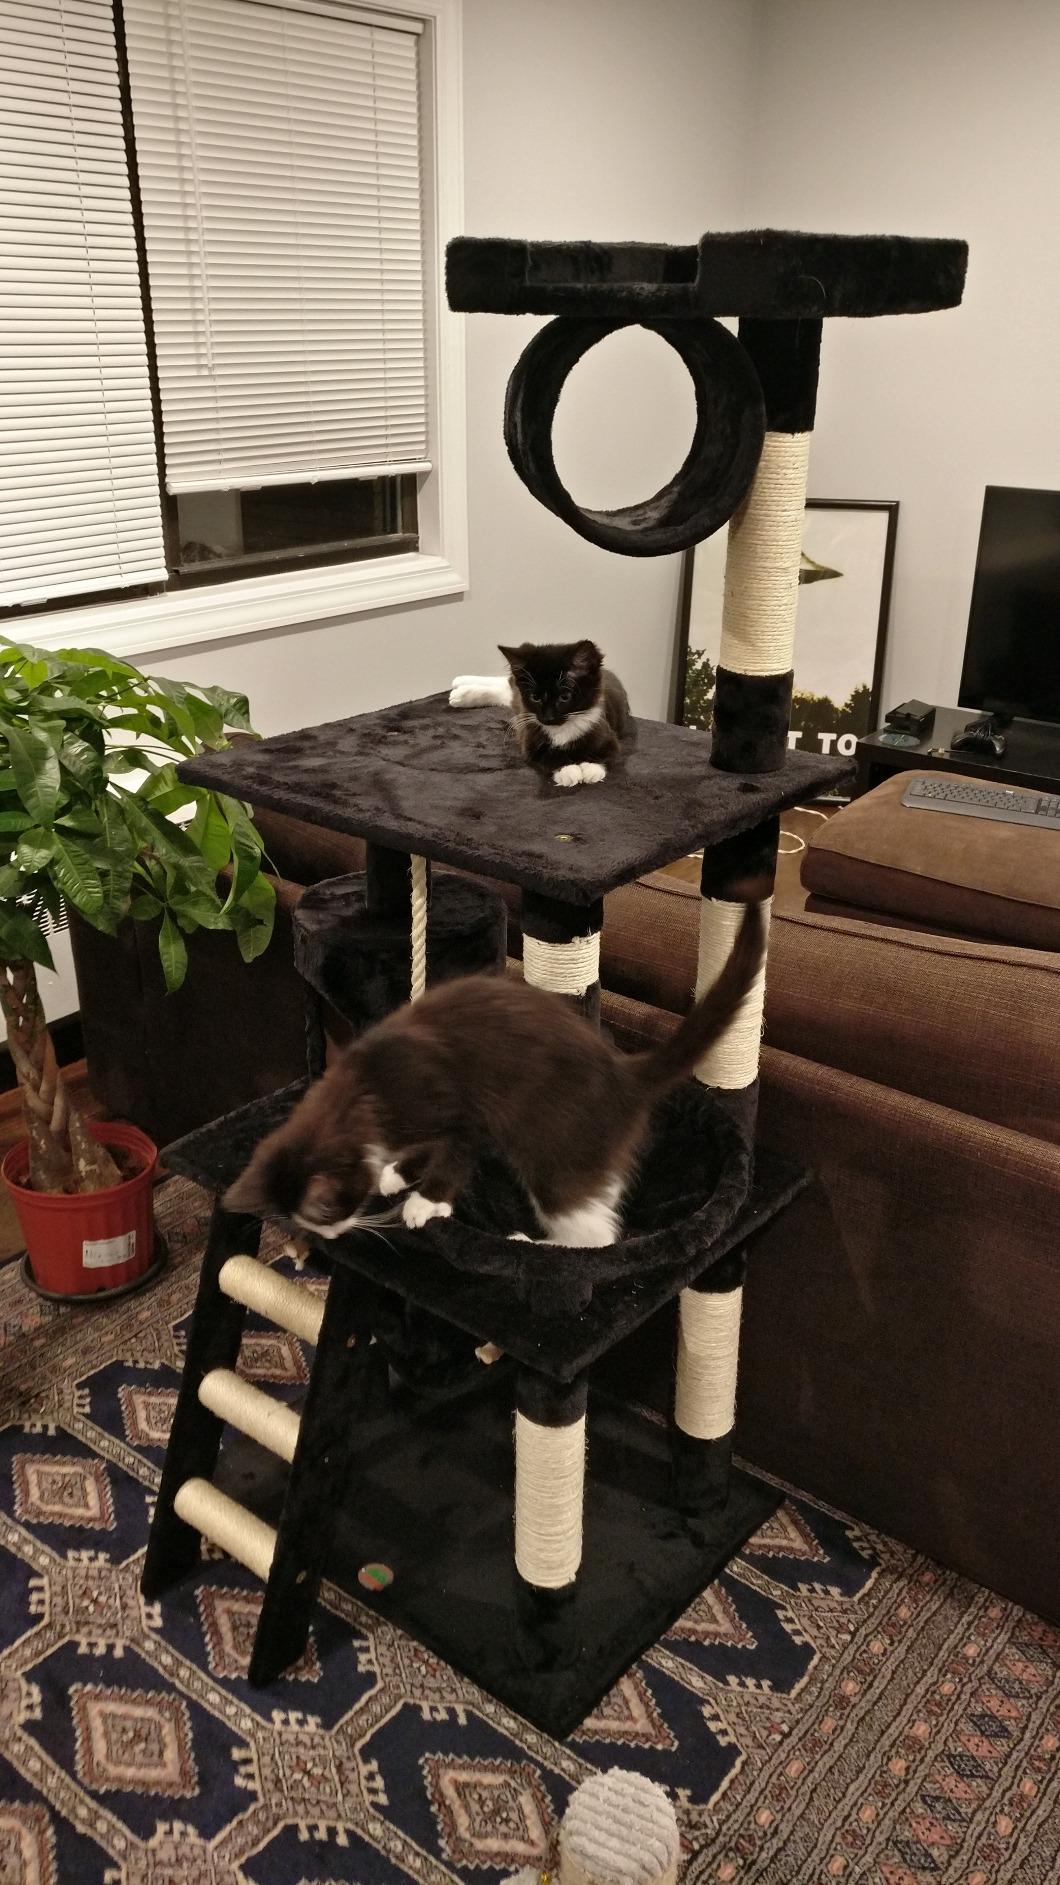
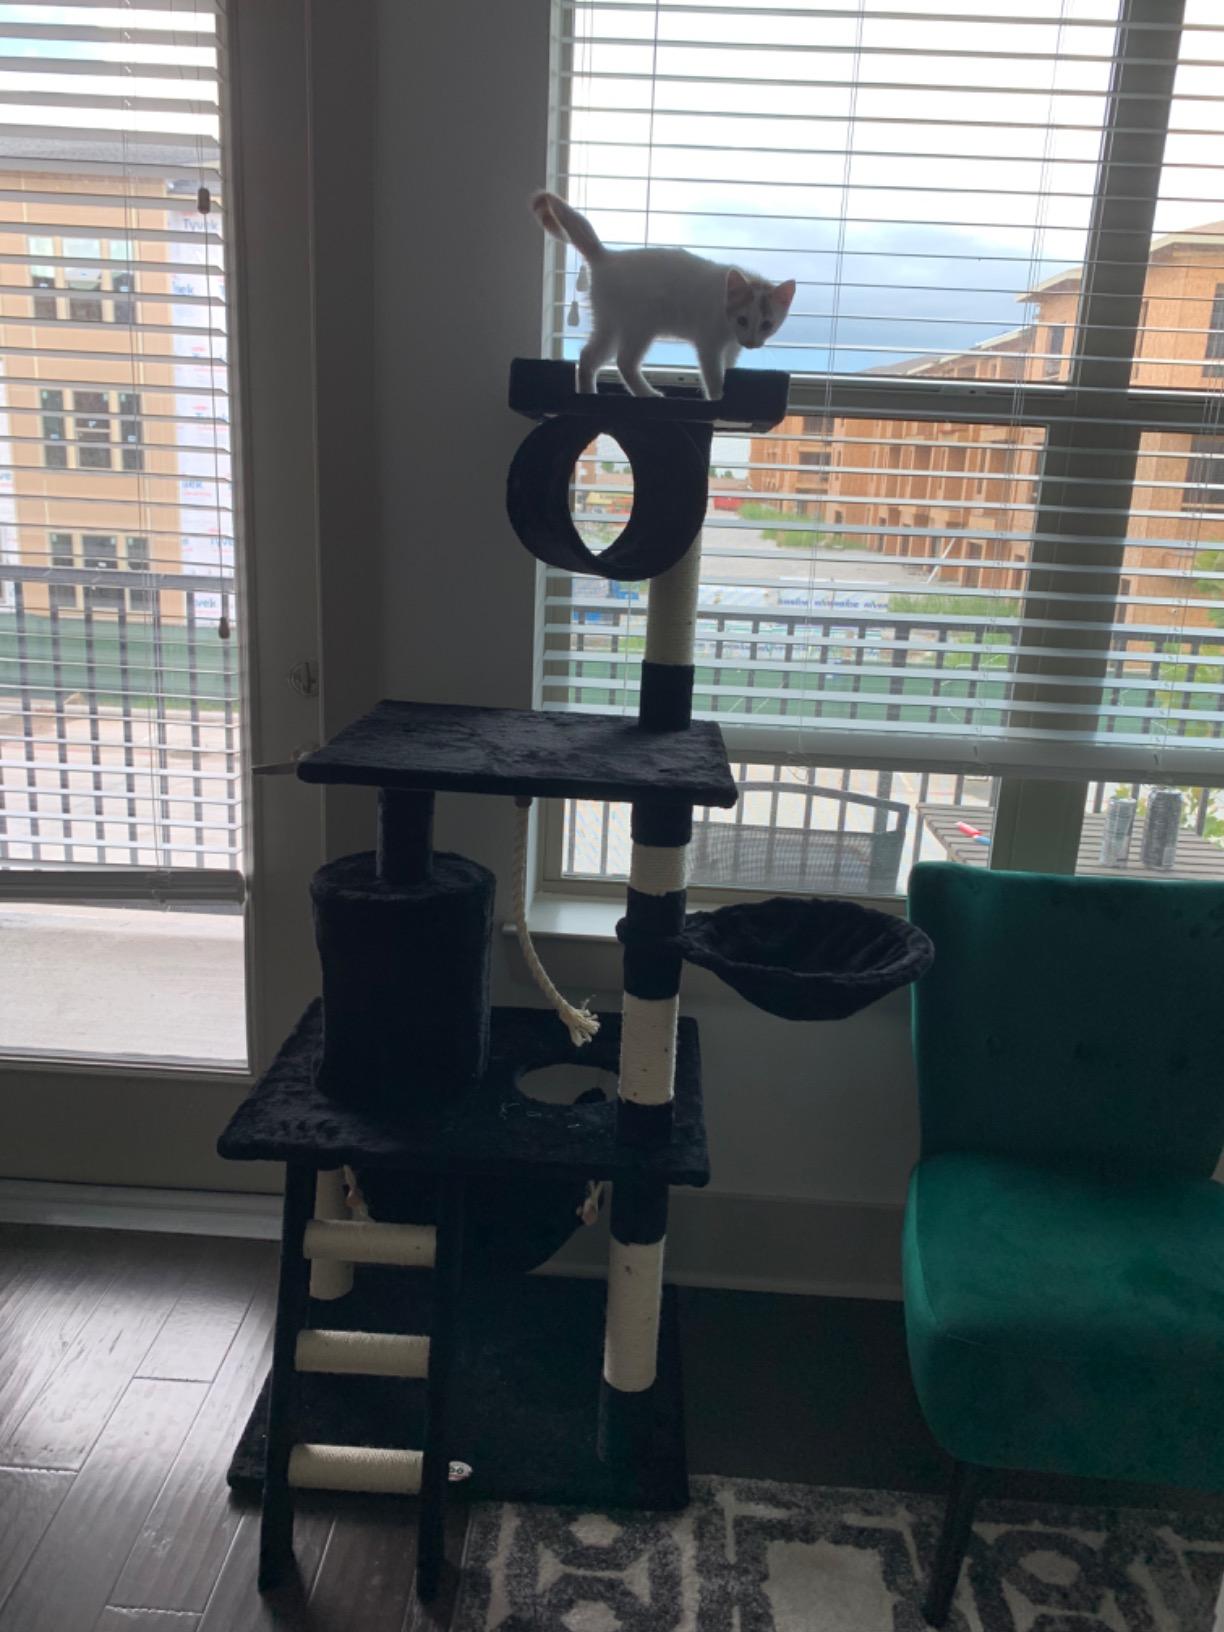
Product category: items_cat tree
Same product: yes